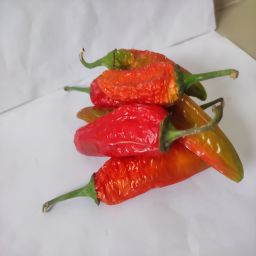
Crop: New Mexico Green Chile
Quality: Dried